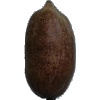
Label: Nut Pecan 1